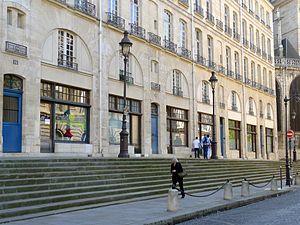
Rue François-Miron (escalier) - Paris IV
Le monceau Saint-Gervais est situé dans le 4ᵉ arrondissement de Paris, dans l'actuel quartier Saint-Gervais. Il correspondait au quartier historique Saint-Gervais, parfois appelé quartier de la Mortellerie ; c'est une partie du Marais.
La rue François-Miron est une voie du 4ᵉ arrondissement de Paris. Axe ancien permettant l'accès au centre de Paris depuis l'est, elle est constituée en 1865 par l'unification de deux rues, la rue du Pourtour-Saint-Gervais et une partie de la rue Saint-Antoine dont elle constitue le prolongement.